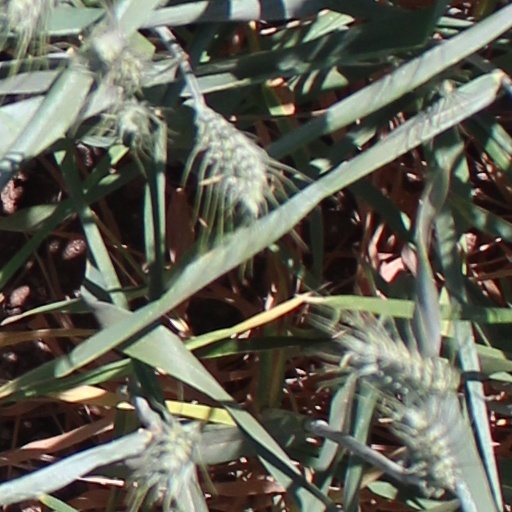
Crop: wheat